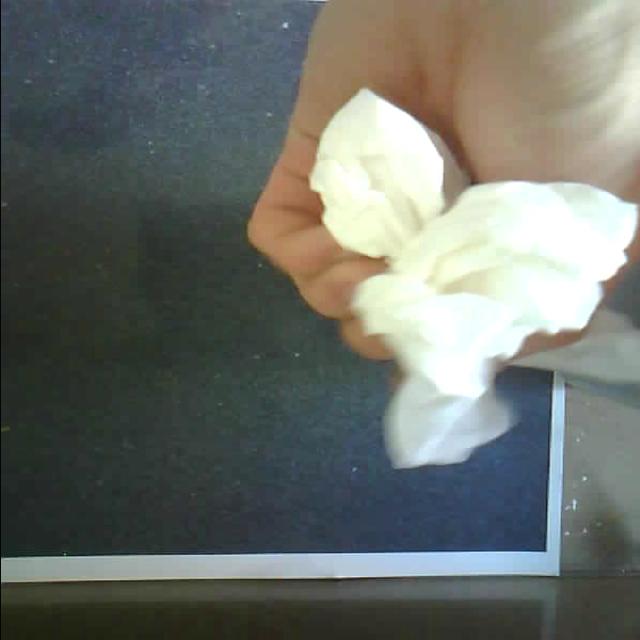
Label: tissues